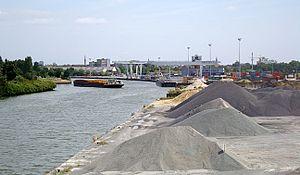
Le port de Lille (Nord).
Lille dispose d’une situation géographique privilégiée. Depuis une trentaine d'années, un important réseau de transports s’est développé qui en fait aujourd’hui un carrefour européen, particulièrement au niveau routier et ferroviaire et, dans une moindre mesure, portuaire et aéroportuaire.